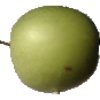
Label: Apple Granny Smith 1